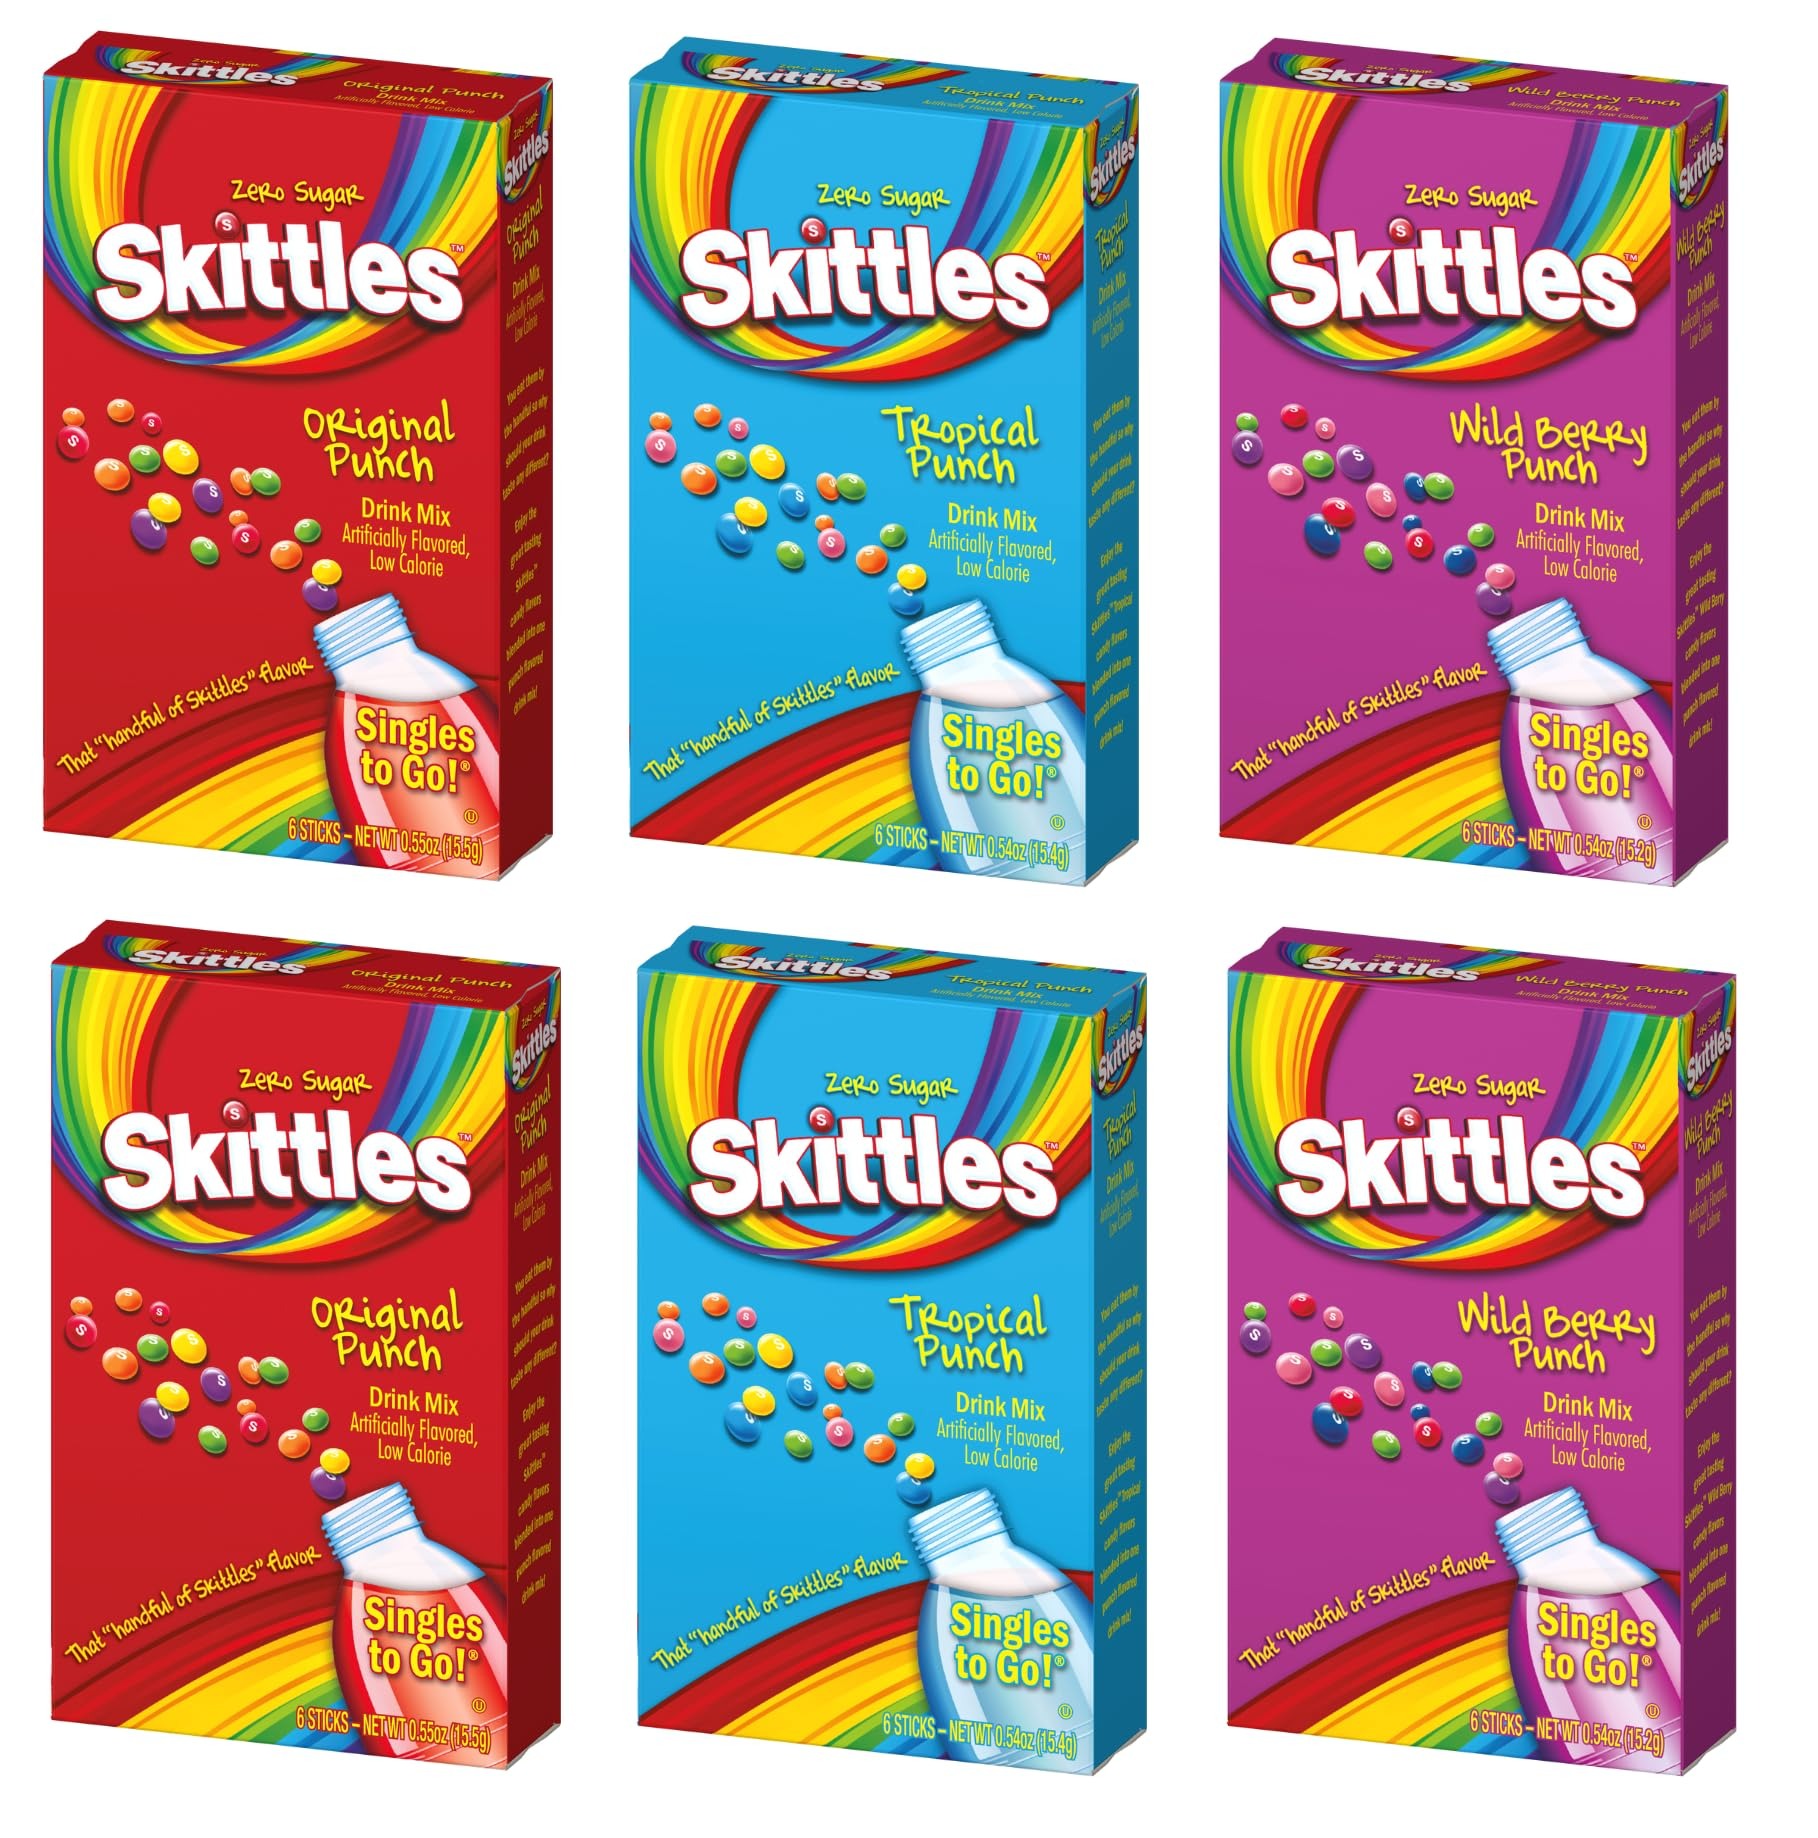
Item Name: Skittles Singles to Go Drink Mix Variety Pack, 6 Pack - 2 Original Punch, 2 Tropical Punch, 2 Wild Berry Punch
Bullet Point 1: 36 Total Servings: This bundle comes with 6 boxes that each have 6 packets giving you 36 total servings
Bullet Point 2: 6 boxes total - 2 boxes Original Punch, 2 Boxes Wild Berry Punch and 2 boxes Tropical Punch
Bullet Point 3: On-the-go convenience - Conveniently store packs in lunch boxes or purses for easy access while on-the-go. Perfect for school, work or home, these single serve portions let you enjoy anytime, anywhere.
Bullet Point 4: - Great taste – Instantly dissolve into any cold beverage for an extra burst of deliciousness. Every sip is a mini candy escape in your mouth!
Product Description: Treat yourself to the perfectly sized, refreshingly delicious sips of Skittles Singles to Go Drink Mix Variety Pack! Inside each 6-box variety pack you’ll find two boxes of Original Punch flavor, two boxes of Tropical Punch flavor, and two boxes of Wild Berry Punch flavor. Each individual box contains 6 powdered packets that dissolve in water and are great for an on-the-go treat – throw a packet into your water bottle or thermos and you’ve got yummy fruity flavor wherever you roam. Perfect as a break from water during your workout! Enjoy sweet fun with Skittles Singles to Go Drink Mix Variety Pack!
Value: 3.26
Unit: Ounce

Price: 15.99